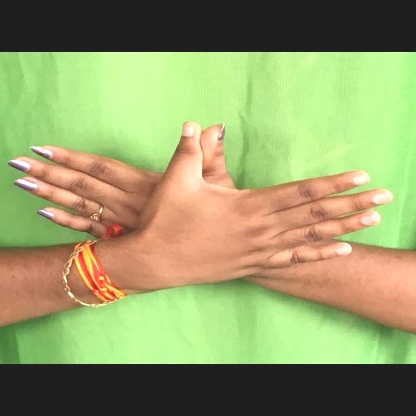
Mudra: Garuda